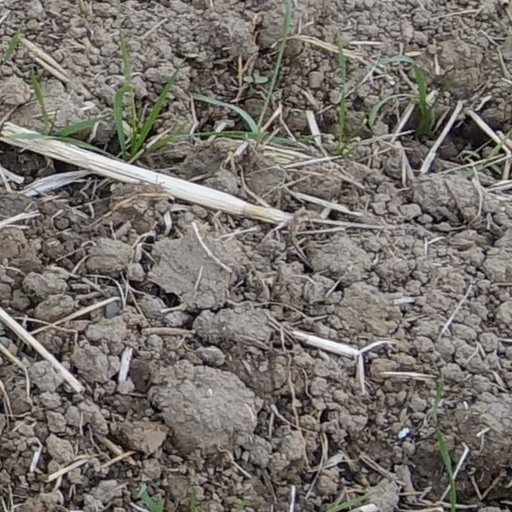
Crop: wheat